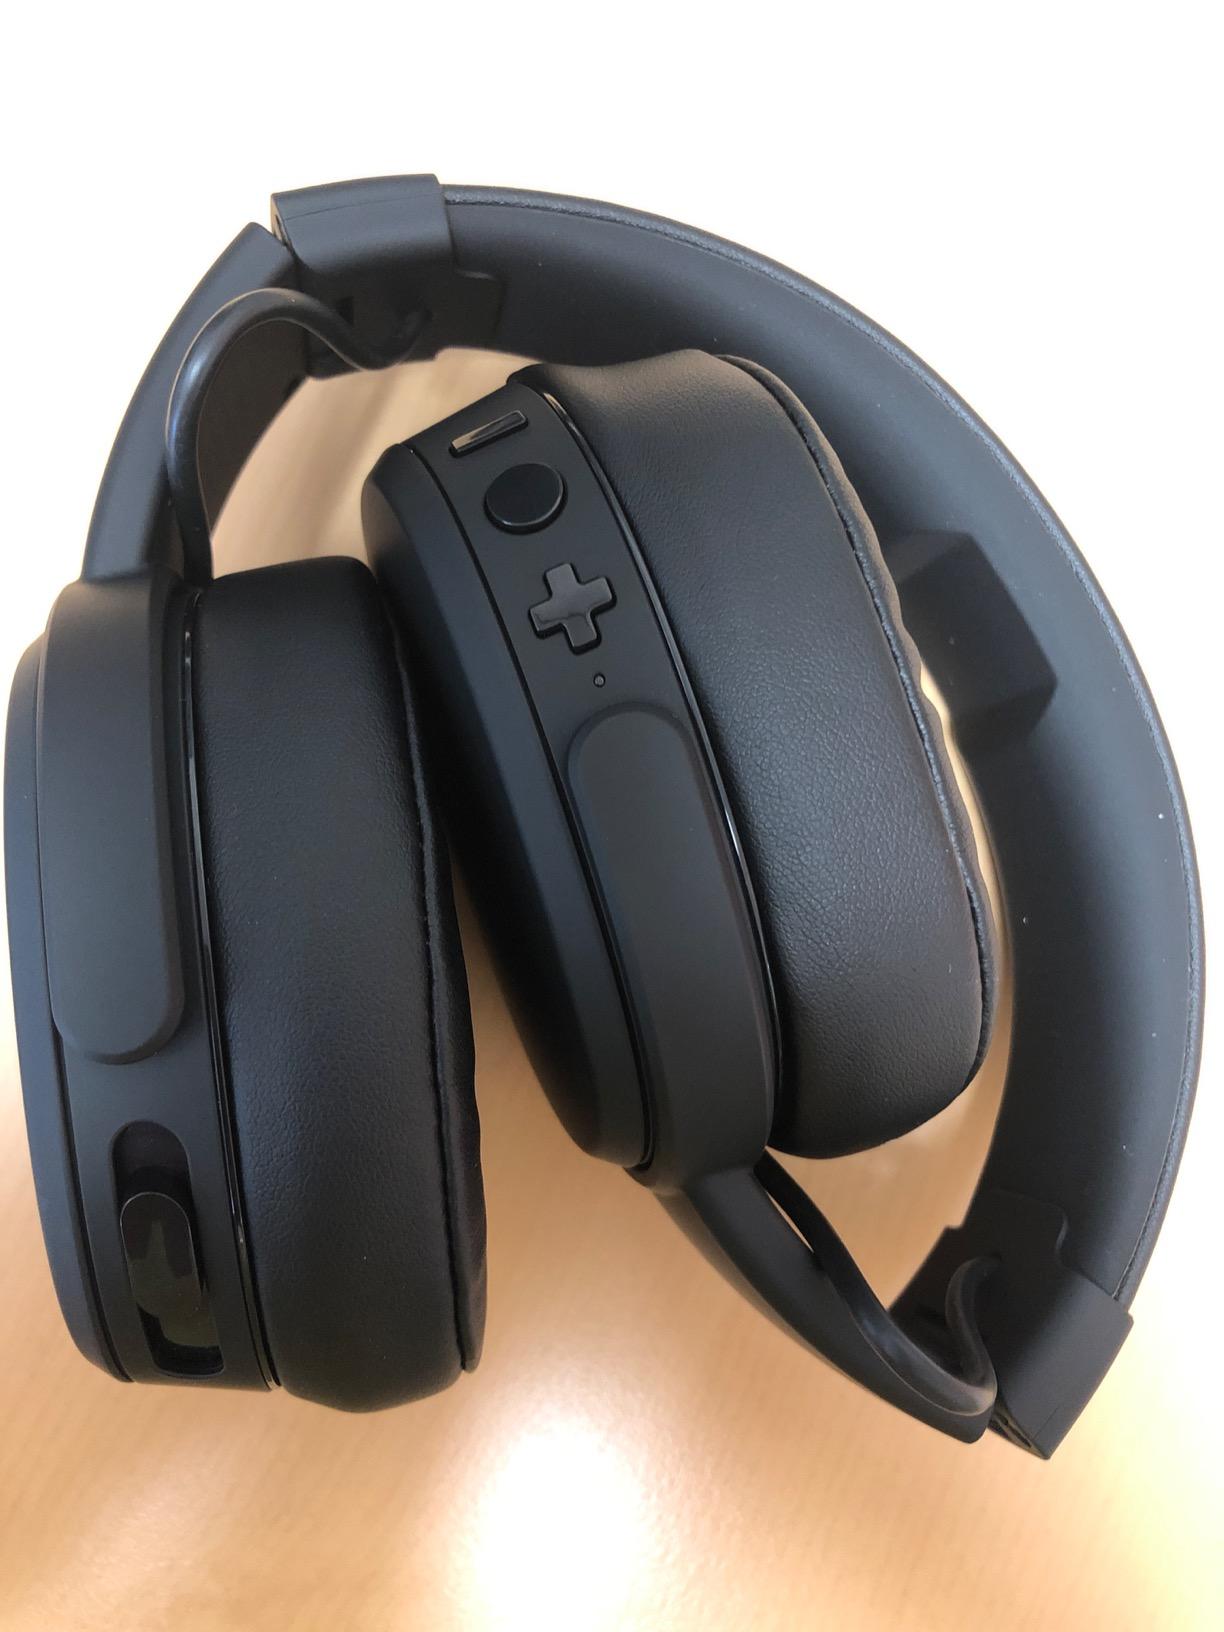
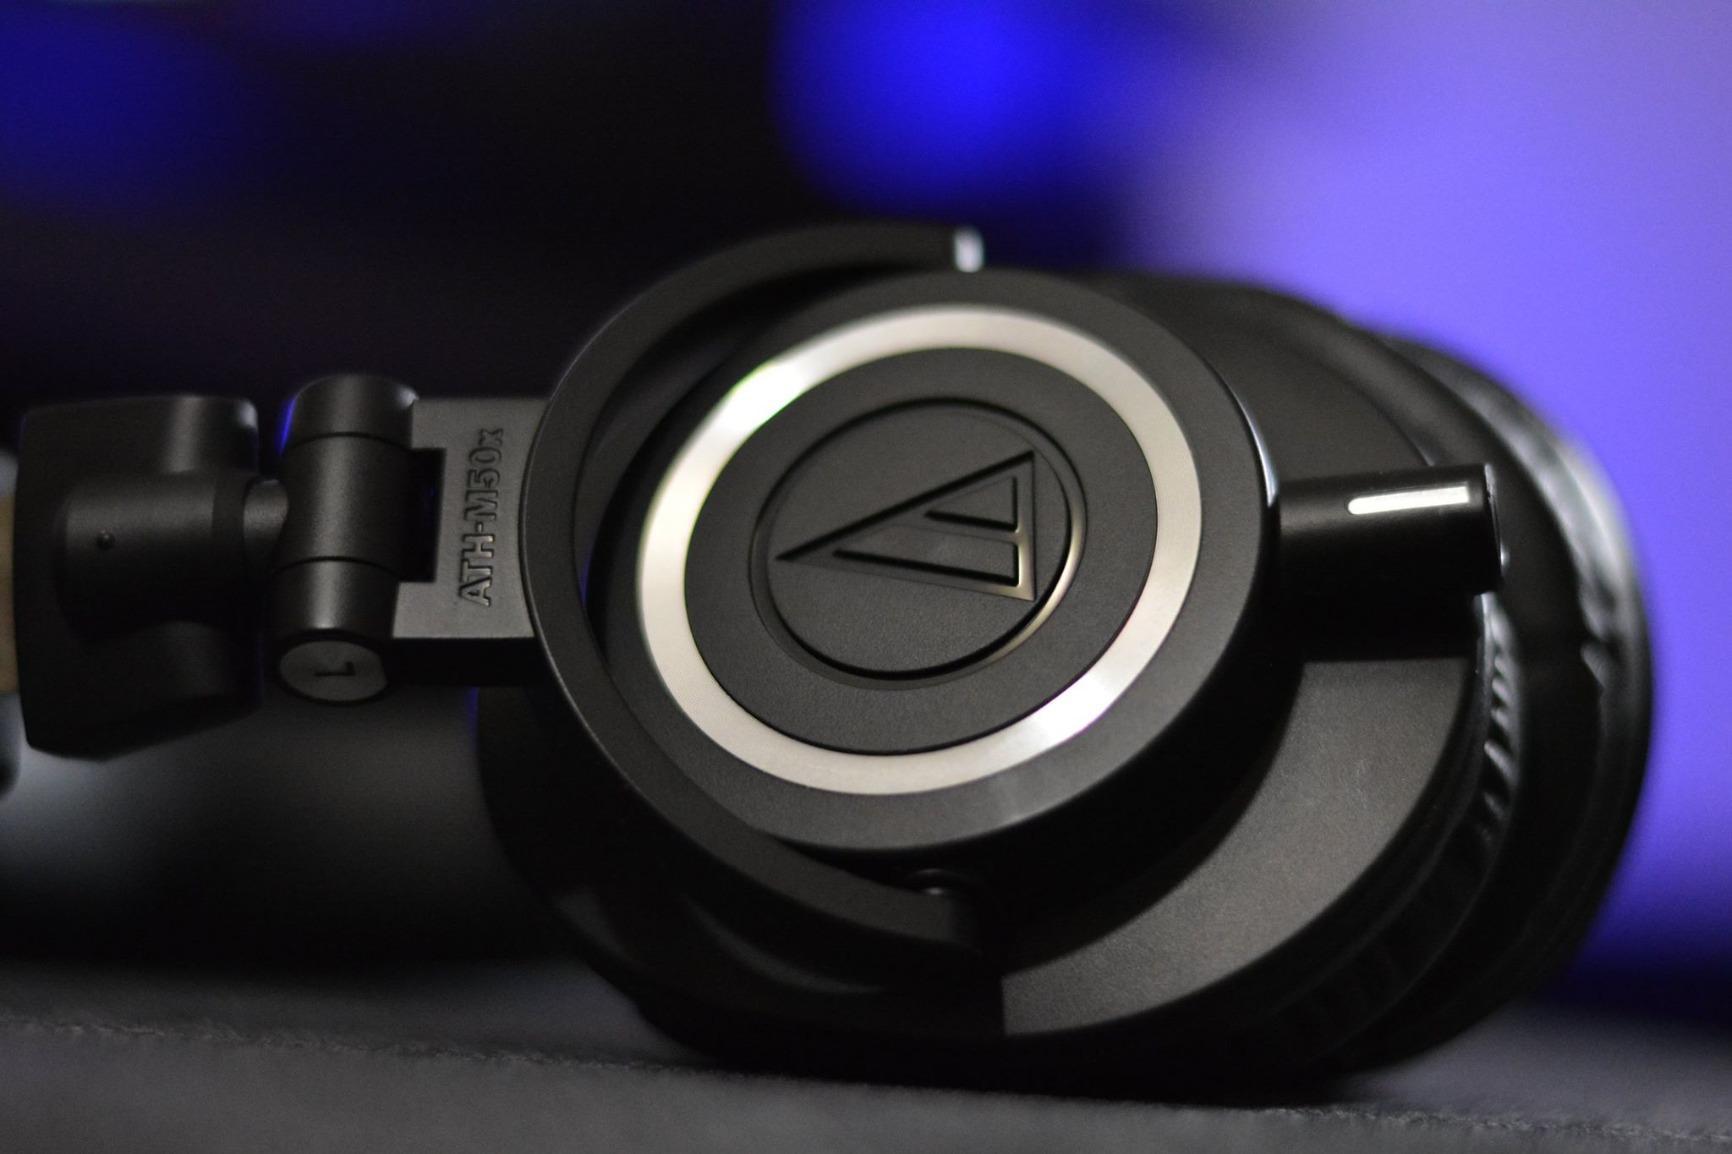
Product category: headphones
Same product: no